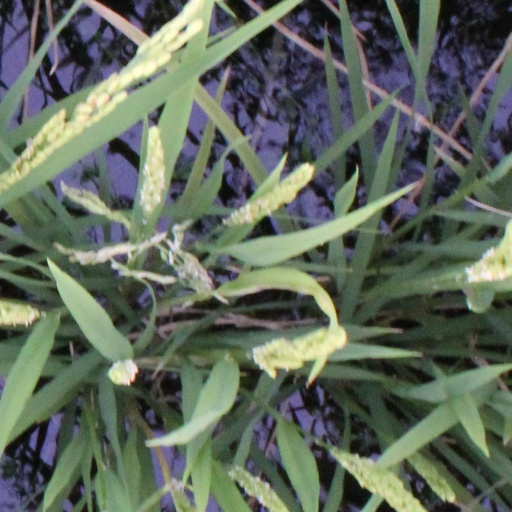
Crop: rice